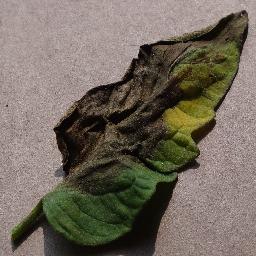
Label: Tomato___Late_blight